Nunthorpe

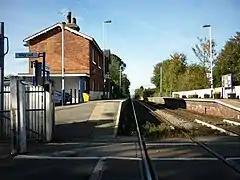
Nunthorpe railway station

It has an unusual aspect in that it is faced with whinstone, compared to the traditional sandstone of the area.